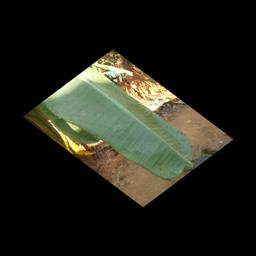
Label: MALBHOG LEAF